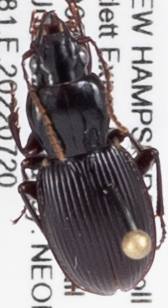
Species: Pterostichus tristis
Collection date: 2022-07-20
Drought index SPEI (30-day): -0.988
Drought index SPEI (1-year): -0.8
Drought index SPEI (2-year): -1.314